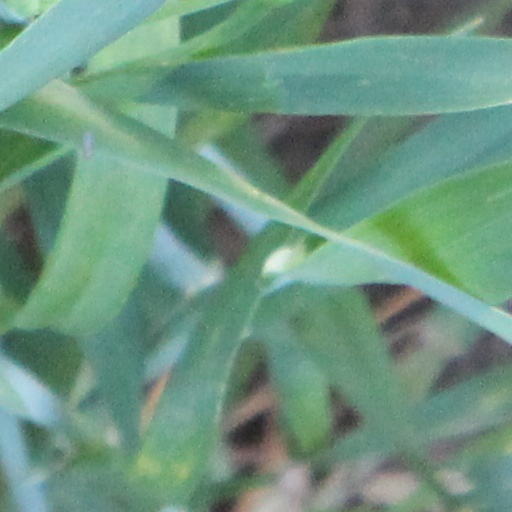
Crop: wheat